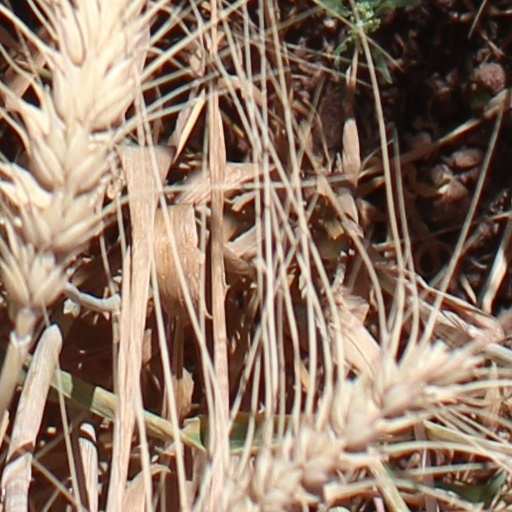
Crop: wheat